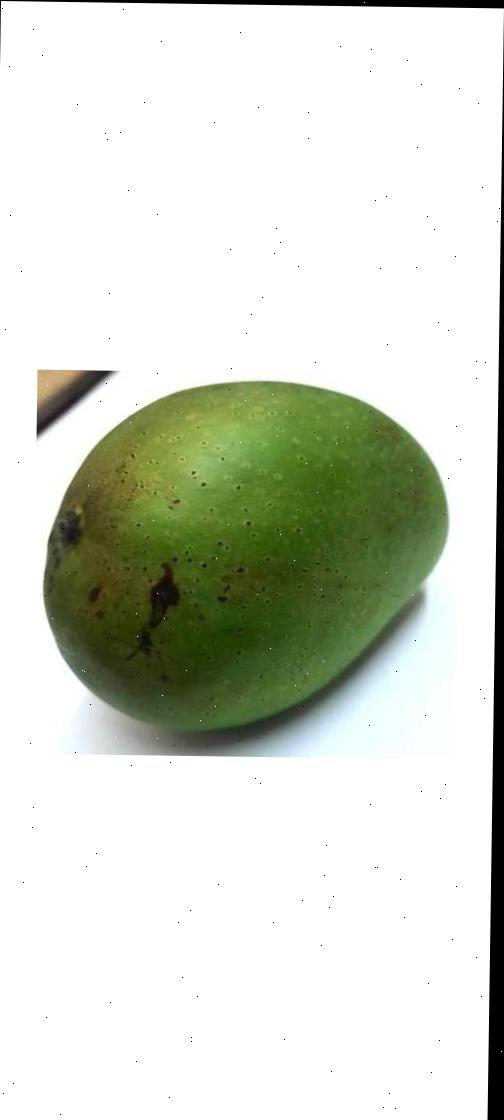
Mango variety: Ashshina Zhinuk